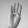
ASL letter: B